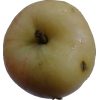
Label: apple